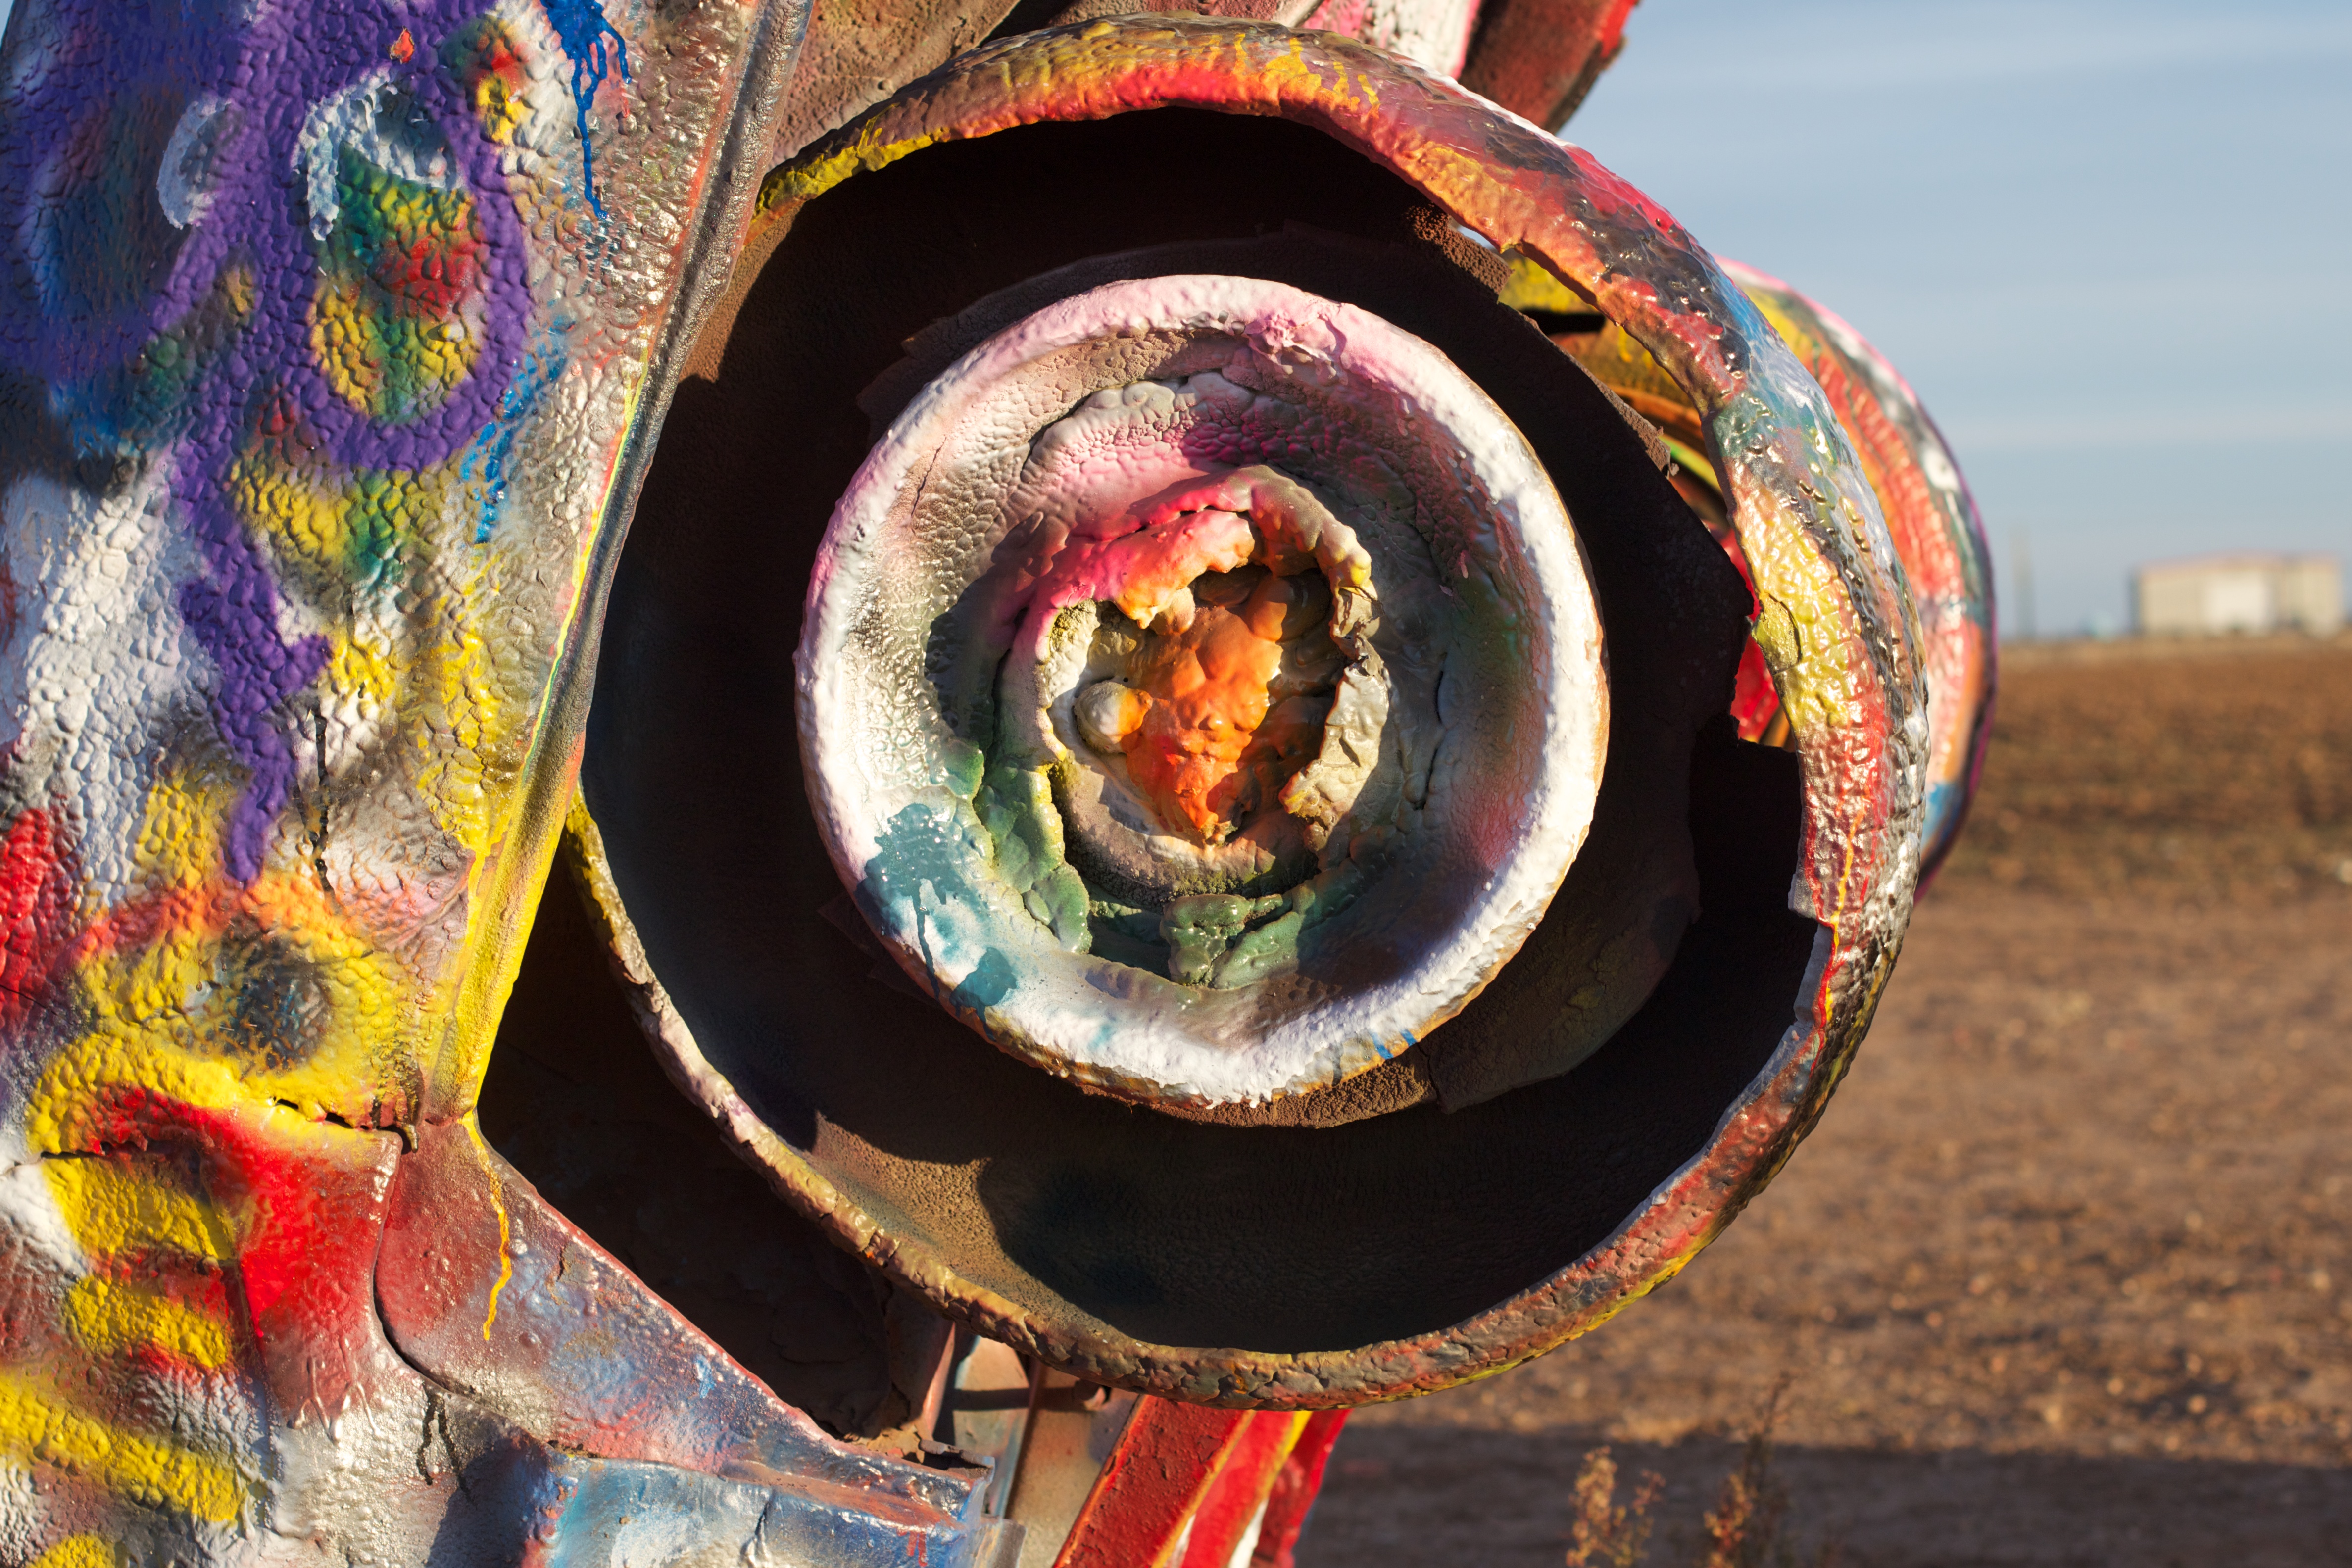
color, art, odyssey, cadillacranch